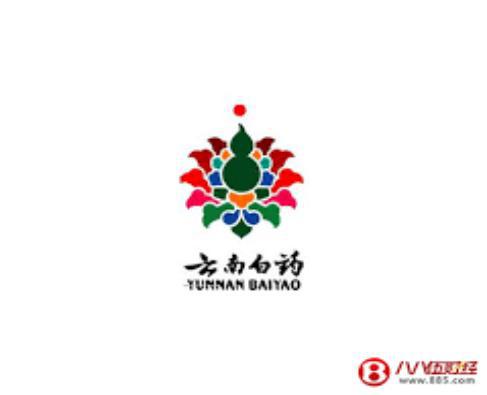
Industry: Medical